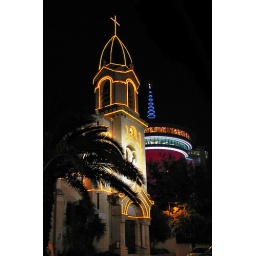
The church in Palavas les Flots and the converted water tower alongside it.